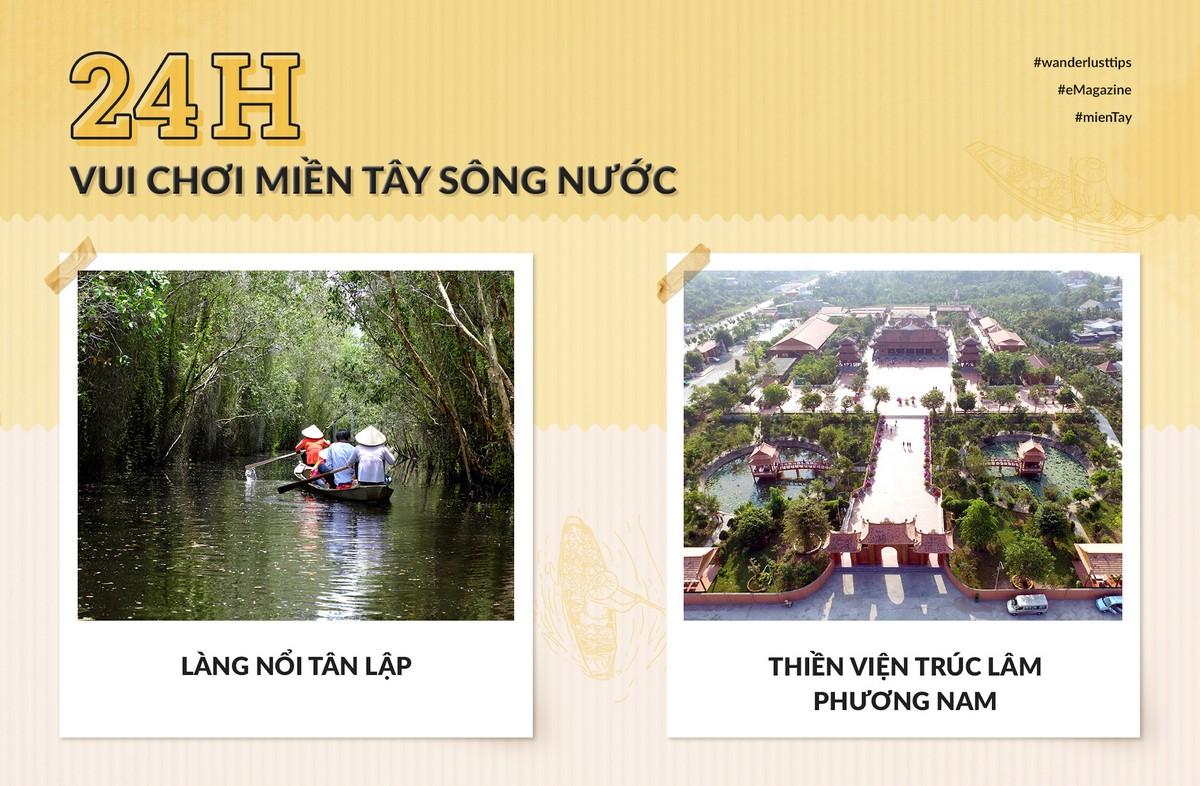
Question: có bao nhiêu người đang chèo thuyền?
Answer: có bốn người đang chèo thuyền